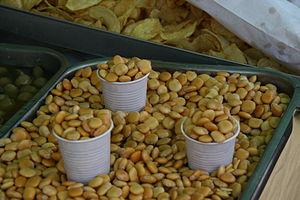
Un gobelet est un récipient à boire, plus haut que large, sans anse et généralement sans pied. Il peut être en verre, en faïence, en plastique, en métal, en porcelaine, en cristal, etc. Le mot désigne également le récipient utilisé pour lancer les dés dans certains jeux ou par les prestidigitateurs.